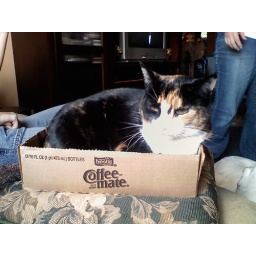
kitty in small box 2